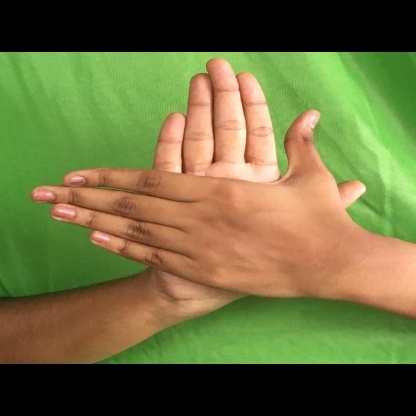
Mudra: Chakra